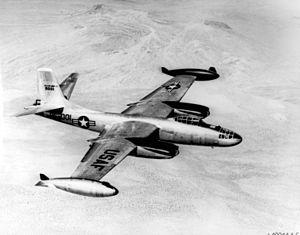
Ceci est la liste des bombardiers utilisés par les forces armées des États-Unis. La liste inclut également les projets et prototypes de bombardier conçus pour l’armée américaine. La liste est triable en fonction de plusieurs critères.
Le North American B-45 Tornado est le premier bombardier à réaction mis en service dans l'armée de l'air américaine. C'est aussi le premier avion américain de ce type à avoir effectué un ravitaillement en vol et à avoir largué une bombe atomique. Au début des années 1950, il constituait l'ossature de la dissuasion nucléaire américaine, mais il fut rapidement remplacé par le B-47 Stratojet de Boeing, plus performant. 142 exemplaires furent construits.